Roma Route

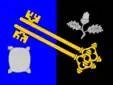
The symbol of the Surrey County Council

The Surrey County Council (United Kingdom) is the main museum of the Roma Route. The assisted museums are the Byzantine and Christian Museum, the Slovene Ethnographic Museum (Slovenia), the Documentation and Cultural Centre of German Sinti and Roma (Germany), and the Association for Rural, Ecological and Cultural Tourism (Romania).